Joaquín Agrasot

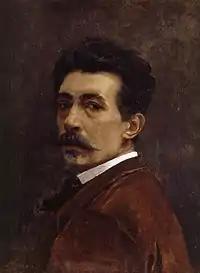
Self-portrait (1867)

Joaquín Agrasot y Juan (24 December 1836 – 8 January 1919) was a Spanish painter of the Realistic style who produced many works in the Costumbrismo genre.